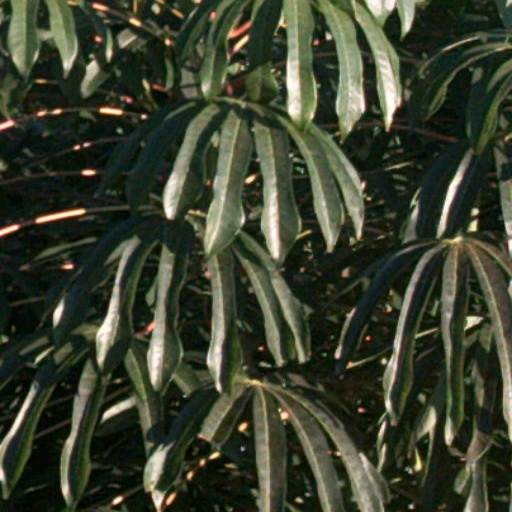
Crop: cassava